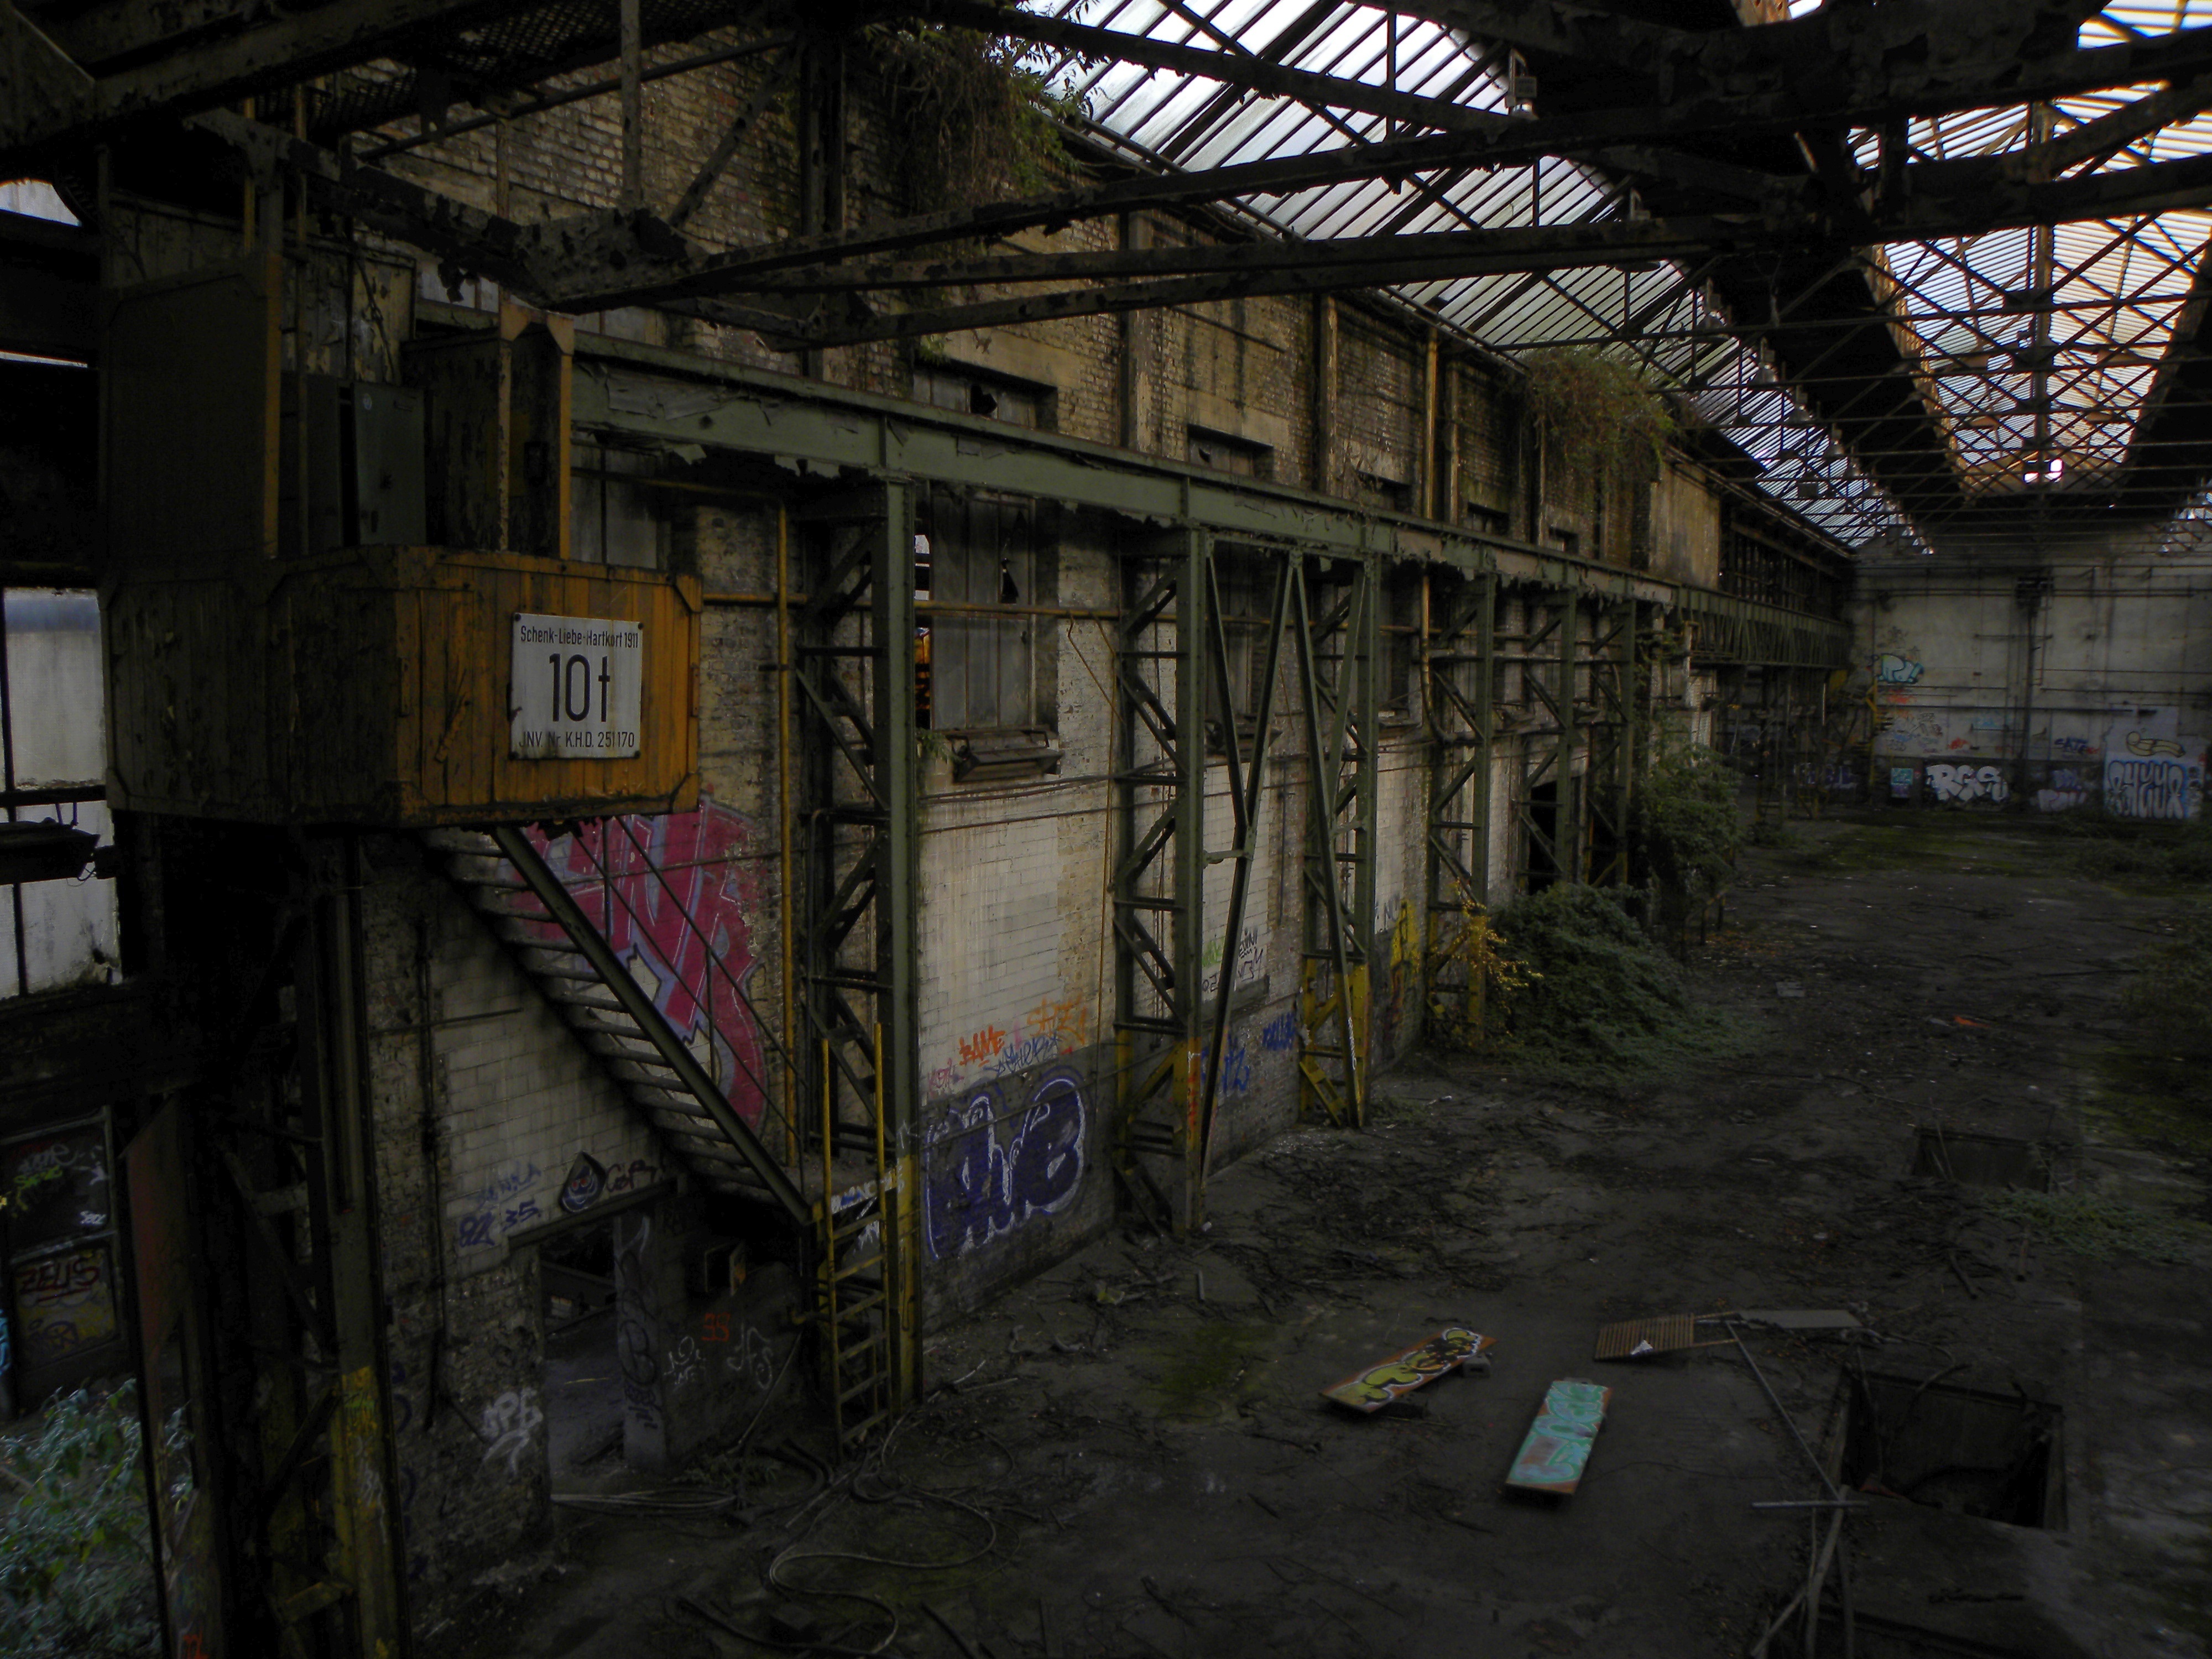
factory, industry, decay, cologne, age, leave, screenshot, urban area, pc game, deutz factory, khd